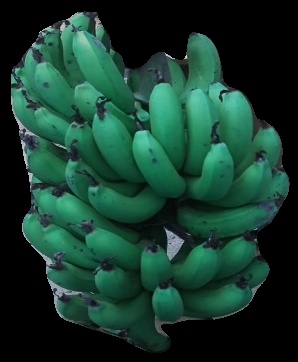
Variety: pachbale
Grade: grade3